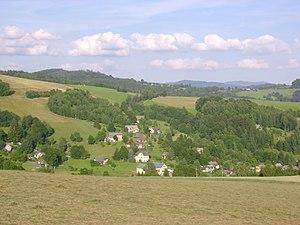
Zlatá Olešnice est une commune du district de Jablonec nad Nisou, dans la région de Liberec, en République tchèque. Sa population s'élevait à 497 habitants en 2018.